Beersheba

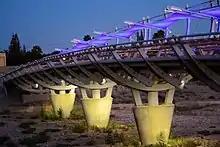
Pipes Bridge, 2012

As part of its Blueprint Negev project, the Jewish National Fund funded major redevelopment projects in Beersheba. One such project is the Beersheba River Walk, a riverfront park stretching along 8 kilometers of the riverside and containing a manmade boating lake, a 12,000-seat amphitheater, green spaces, playgrounds, and a bridge along the route of the city's Mekorot water pipes. The Beersheba River had previously been used as a dumping site and filled with untreated wastewater. After the renovation, the river was transformed and now flows with high-quality purified wastewater. At the official entrance to the river park is the Beit Eshel Park, which consists of a park built around a courtyard with historic remains from the settlement of Beit Eshel.